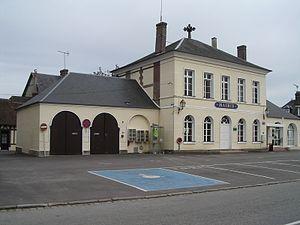
Mairie de Beaumesnil (Eure)
Beaumesnil est une ancienne commune française, située dans le département de l'Eure en région Normandie, devenue le 1ᵉʳ janvier 2016 une commune déléguée au sein de la commune nouvelle de Mesnil-en-Ouche.